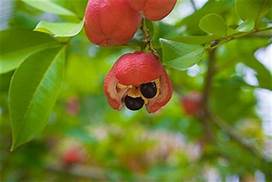
Label: others